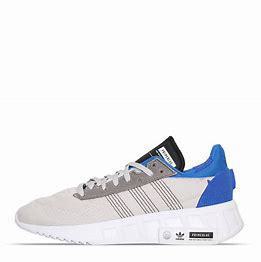
Brand: Adidas
Model: Geodiver Primeblue